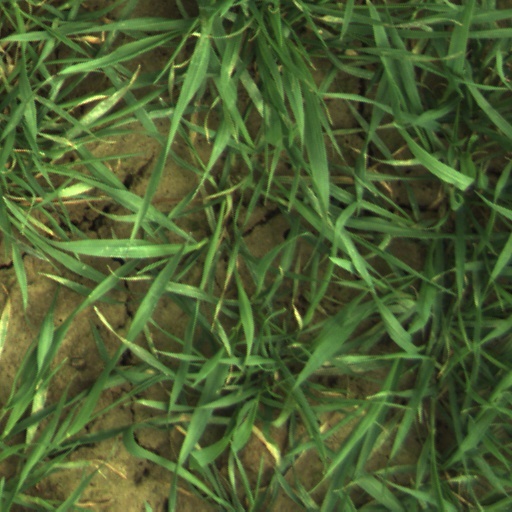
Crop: wheat